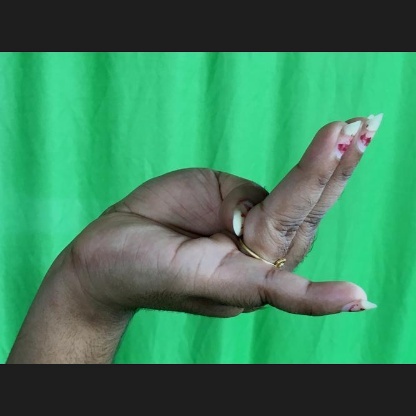
Mudra: Chaturam